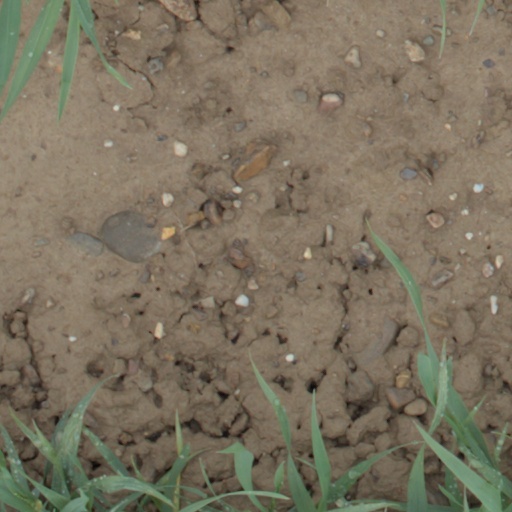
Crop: wheat